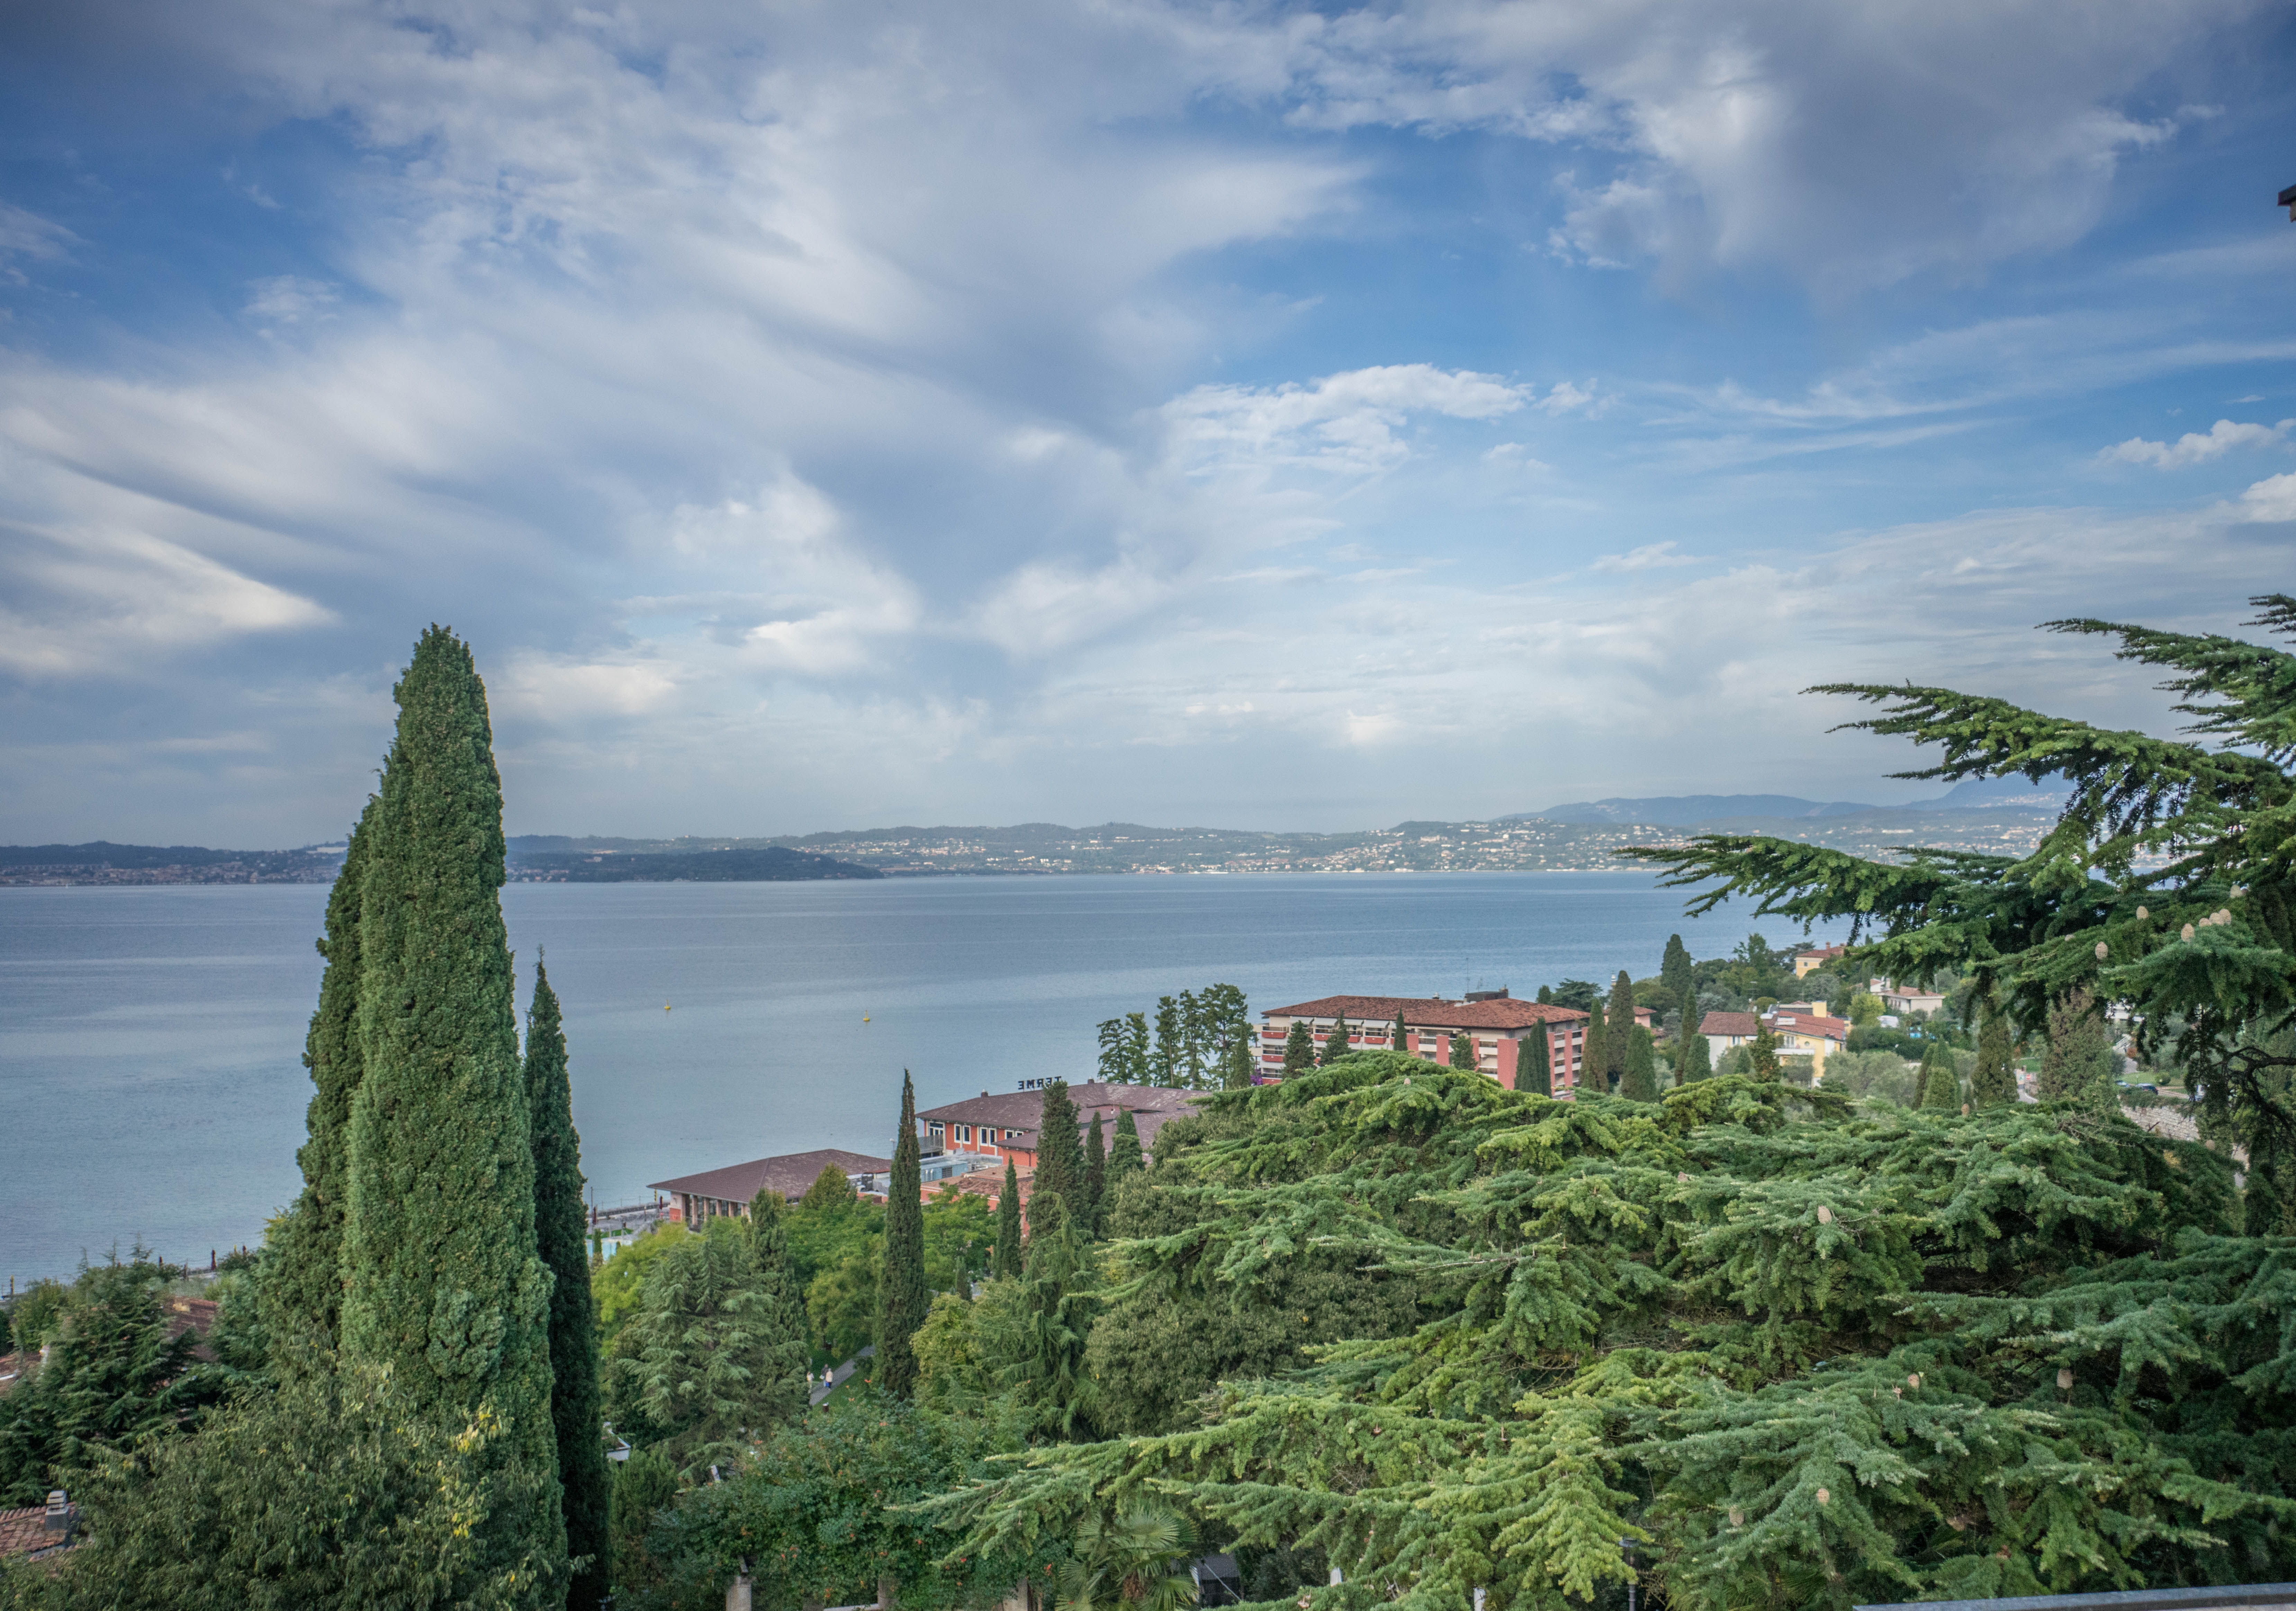
beach, landscape, sea, coast, tree, water, nature, outdoor, ocean, cloud, architecture, sky, shore, lake, view, summer, vacation, travel, europe, scenery, bay, italy, tourism, body of water, sunny, tropics, sunny sky, beautiful landscape, lake garda, sirmione, arecales